2016–17 Boise State Broncos men's basketball team

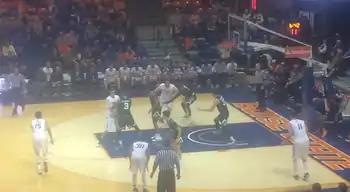
Boise State on offense in the second half vs Colorado State on 12/31/16.

!colspan=9 style=| Mountain West tournament